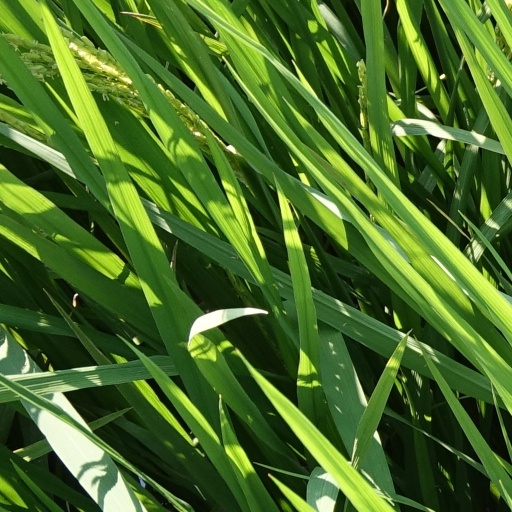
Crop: rice